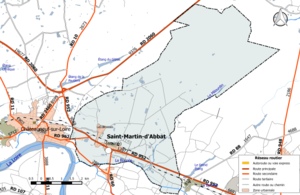
Carte du réseau routier de la commune de fr:Saint-Martin-d'Abbat.
Saint-Martin-d'Abbat est une commune française, située dans le département du Loiret en région Centre-Val de Loire.